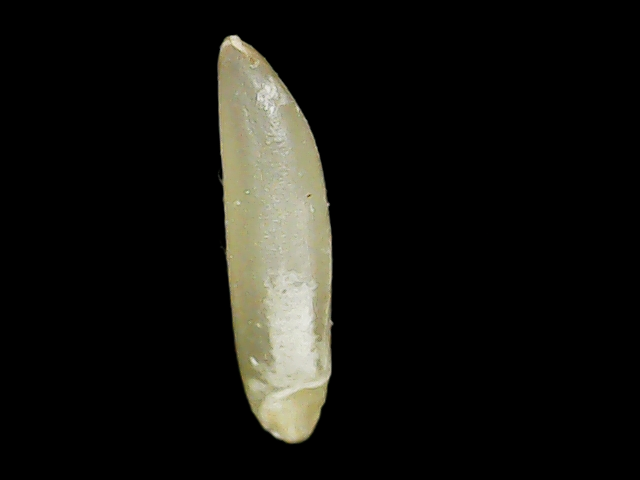
Rice variety: Binadhan25